Amazon basin

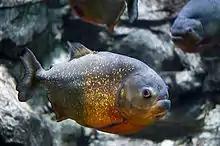
Red-bellied piranha ("Pygocentrus nattereri") is a species of piranha. This species lives in the Amazon River basin, coastal rivers of northeastern Brazil, and the basins of the Paraguay, Paraná and Essequibo Rivers.

About 2,500 fish species are known from the Amazon basin and it is estimated that more than 1,000 additional undescribed species exist. This is more than any other river basin on Earth, and Amazonia is the center of diversity for Neotropical fishes. About 45% (more than 1,000 species) of the known Amazonian fish species are endemic to the basin. The remarkable species richness can in part be explained by the large differences between the various parts of the Amazon basin, resulting in many fish species that are endemic to small regions. For example, fauna in clearwater rivers differs from fauna in white and blackwater rivers, fauna in slow moving sections show distinct differences compared to that in rapids, fauna in small streams differ from that in major rivers, and fauna in shallow sections show distinct differences compared to that in deep parts. By far the most diverse orders in the Amazon are Characiformes (43% of total fish species in the Amazon) and Siluriformes (39%), but other groups with many species include Cichlidae (6%) and Gymnotiformes (3%).